Wind power in Tennessee

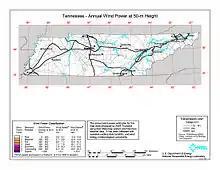
2008 US Department of Energy wind power potential map of Tennessee

According to engineers at TVA none of the windmills is now generating power because of maintenance and mechanical issues.